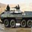
Label: tank